Brad Keselowski

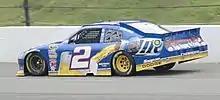
Keselowski's 2011 Good Sam RV Insurance 500 race-winning car

For 2011, Keselowski moved over to Penske's long-time flagship car, the No. 2 Miller Lite-sponsored Dodge. The switch with Kurt Busch, who had driven the car since 2006, occurred due to a sponsorship change and consolidation of operations at the team. Royal Dutch Shell, who had most recently sponsored Kevin Harvick's No. 29 Chevrolet for Richard Childress Racing, signed on to sponsor Penske's second car, which Keselowski had been driving. At the insistence of Shell, the more experienced Busch was moved to the renumbered No. 22 Dodge, and his crew went with him. Keselowski, meanwhile, had his crew follow him to the No. 2 and the team's third unit, the No. 77 which had been driven by Sam Hornish Jr., was dissolved (its sponsor, Mobil 1, had left the team) and its operations merged with Keselowski's team.